List of modern great powers

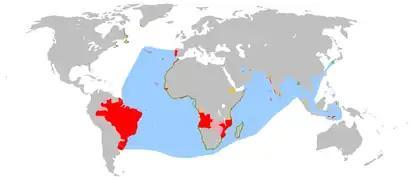
Portuguese Empire (1415–1999)

The Portuguese Empire was the first empire with land on all continents, as well as the earliest and longest-lived of the Western European colonial empires, lasting from 1415 to 1999. Portugal's small size and population restricted the empire, in the 16th century and beyond, to a collection of small but well-defended outposts along the African coasts, alongside three vast colonies, Angola, Mozambique and Brazil. For most of the 16th century, the Portuguese Indian Armadas, then one of the strongest navies in shipbuilding and naval artillery, dominated most of the Atlantic Ocean south of the Canary Islands, the Indian Ocean, and the western Pacific Ocean. The height of the empire was reached in the 16th century; but isolation and competition against new colonial empires like the British, French and Dutch, started its long and gradual decline. After the 18th century, Portugal focused on the colonization of Brazil as well as its African possessions. However, following the Liberal Revolution of 1820, Brazil soon declared independence and the Portuguese Empire lost its most prized possession.